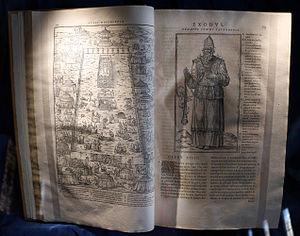
Guillaume Rouillé, dit aussi Roville ou Rouville et, en latin, Rovillius est un éditeur lyonnais de la Renaissance. Formé à Venise, il travaille d'abord à Paris, puis s’établit définitivement à Lyon.